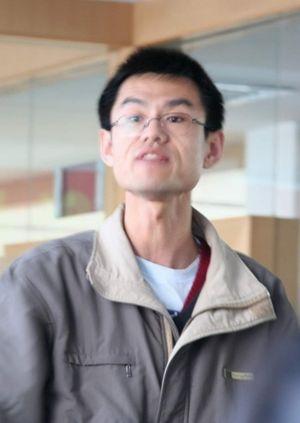
Gao Xing est un astronome amateur chinois originaire d'Ürümqi, Xinjiang, en Chine.